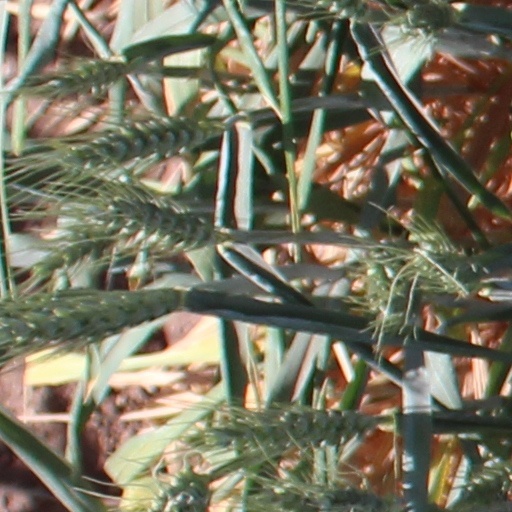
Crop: wheat